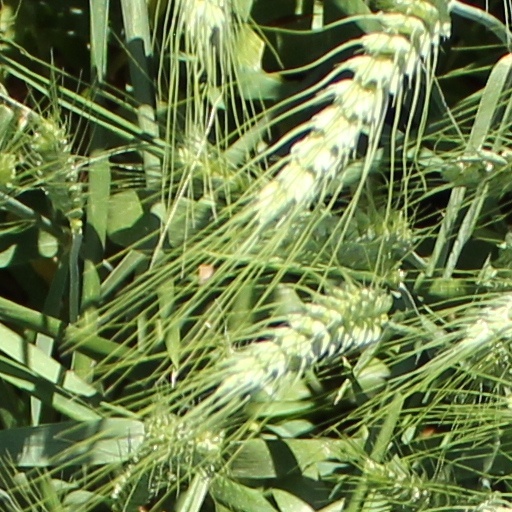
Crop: wheat